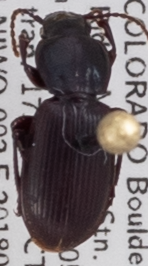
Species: Pterostichus restrictus
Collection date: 2018-07-17
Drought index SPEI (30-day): -0.734
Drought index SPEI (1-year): -0.54
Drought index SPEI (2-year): -0.03